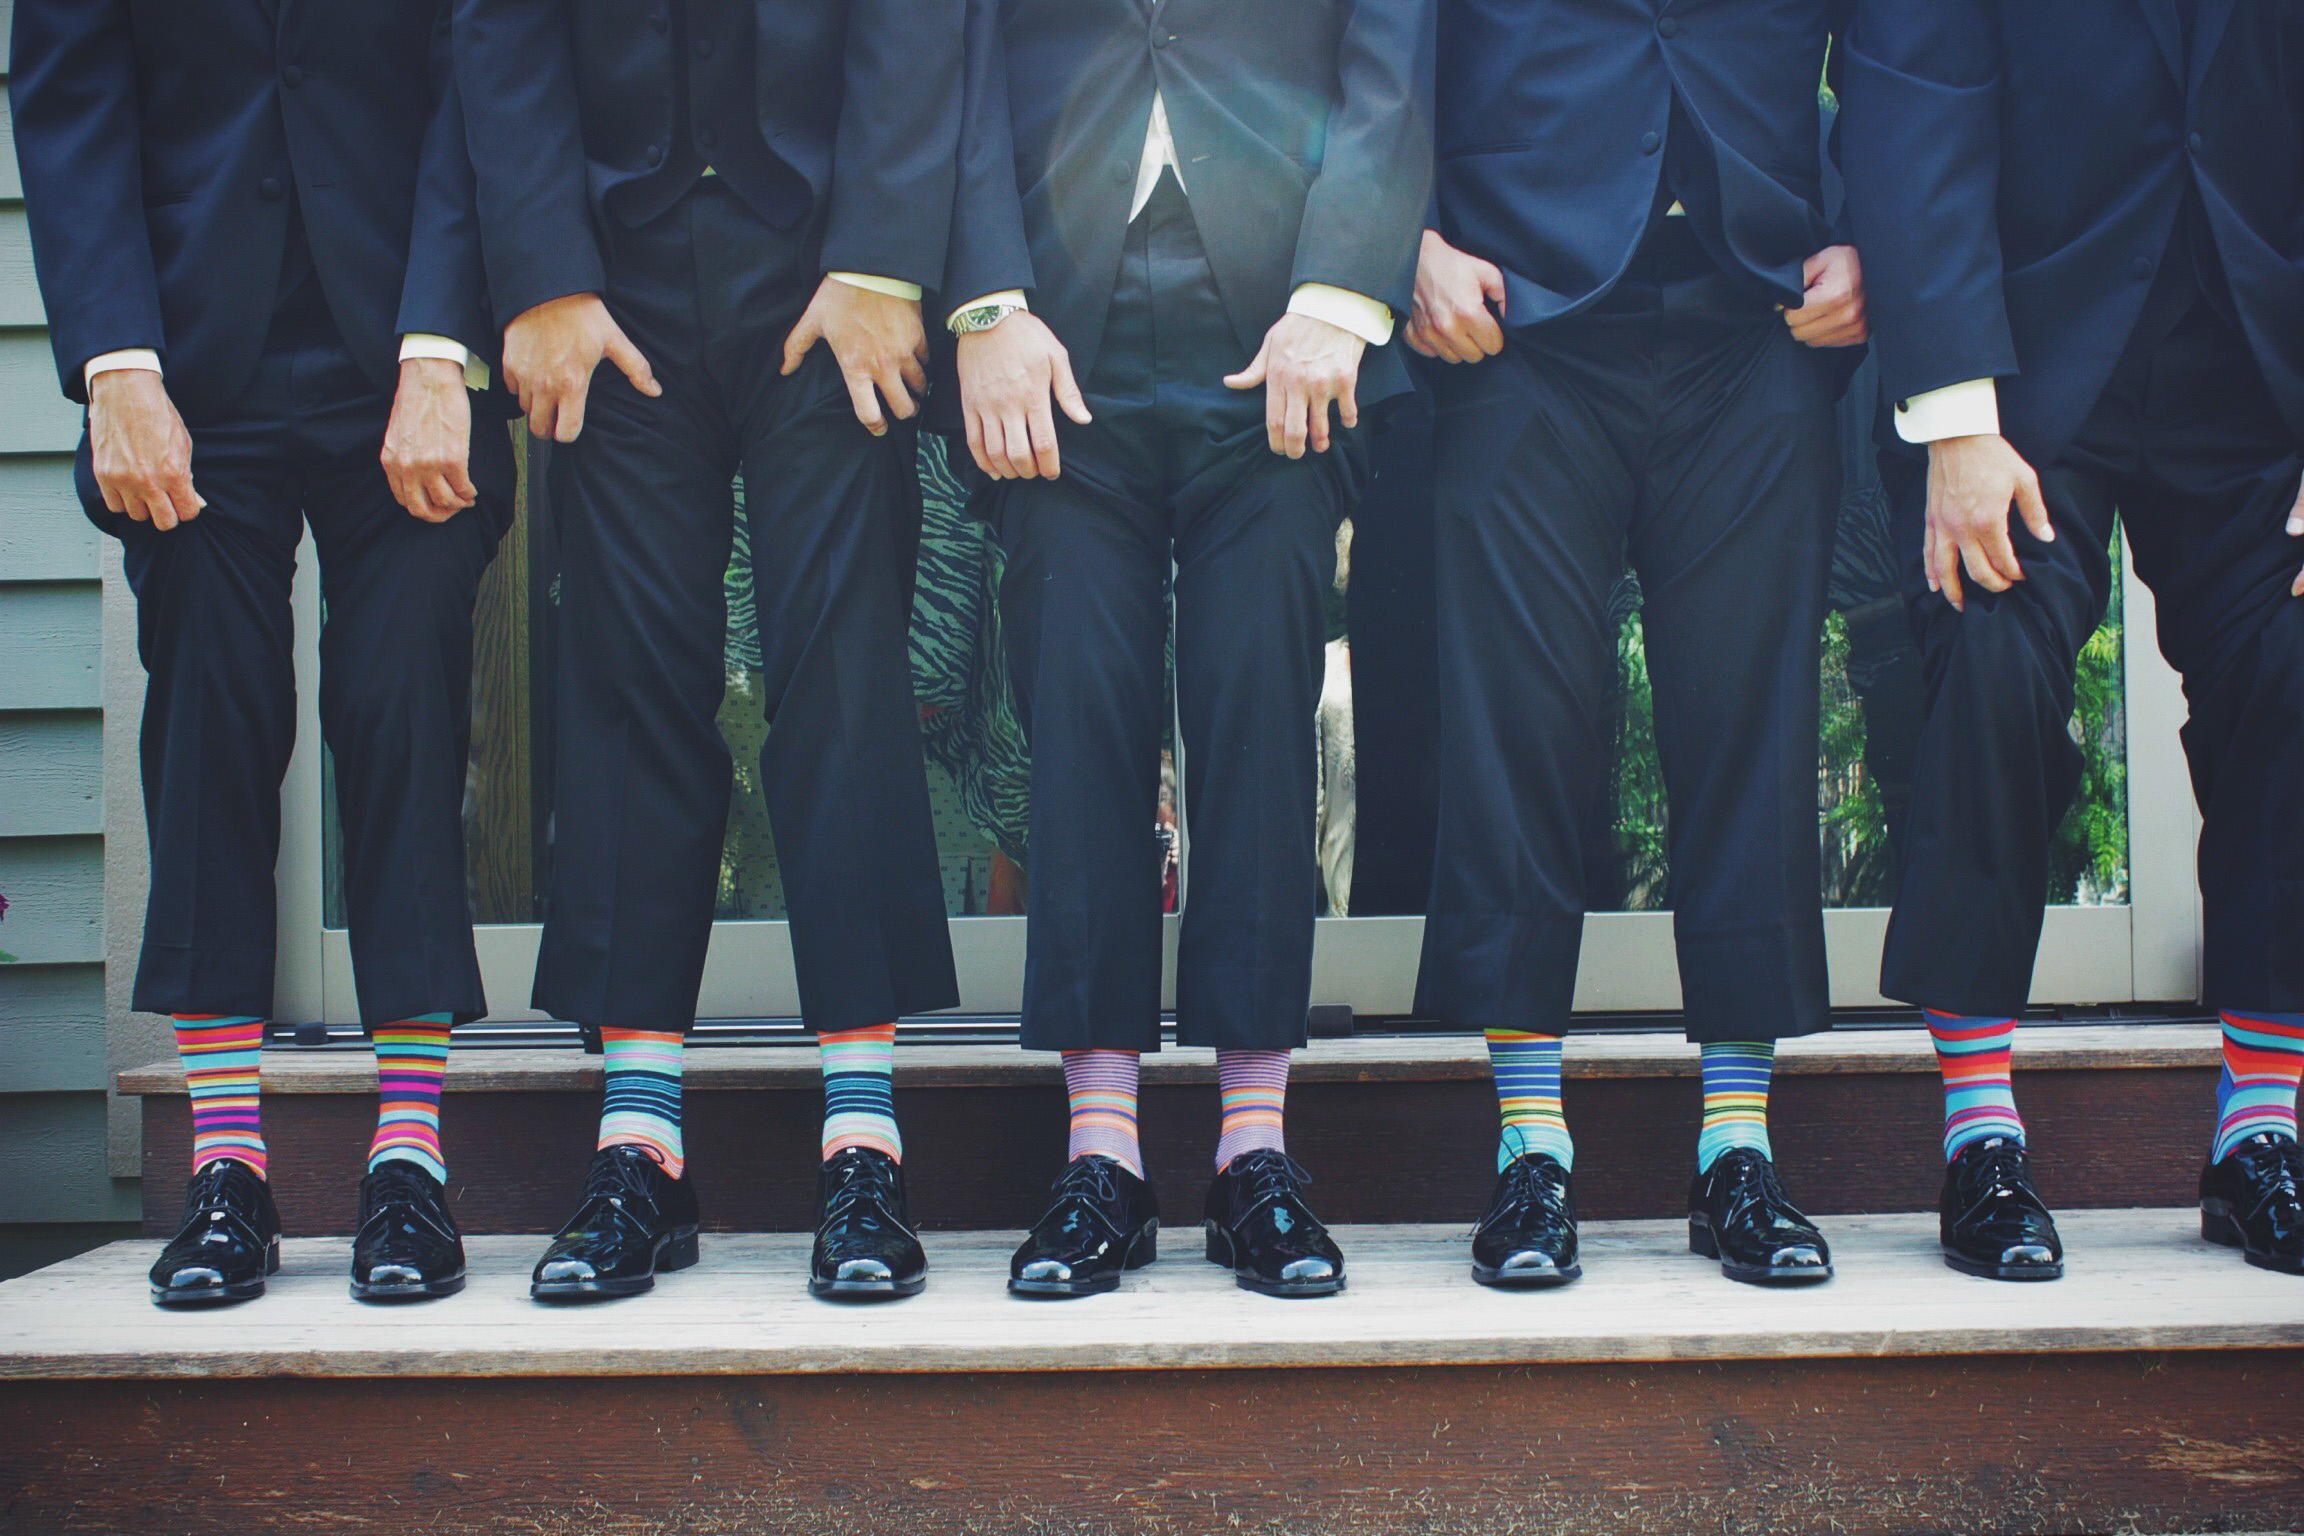
people, colourful, fashion, business, colorful, wedding, hipster, pants, men, colors, fun, colours, funny, strange, socks, official, career, suits, businessmen, designer suits